Marie Griesbach

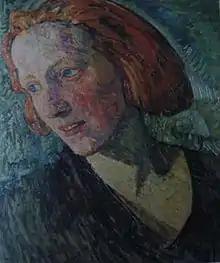
Painting of Marie Griesbach as "Die rote Marie" (Red Marie) by Heinrich Vogeler, 1919

Marie Griesbach (after 1920 Hundt) (26 November 1896, Dresden – 13 March 1984, Ohlenstedt) was a German revolutionary, anthroposophist and writer. She was named Red Marie by Heinrich Vogeler.